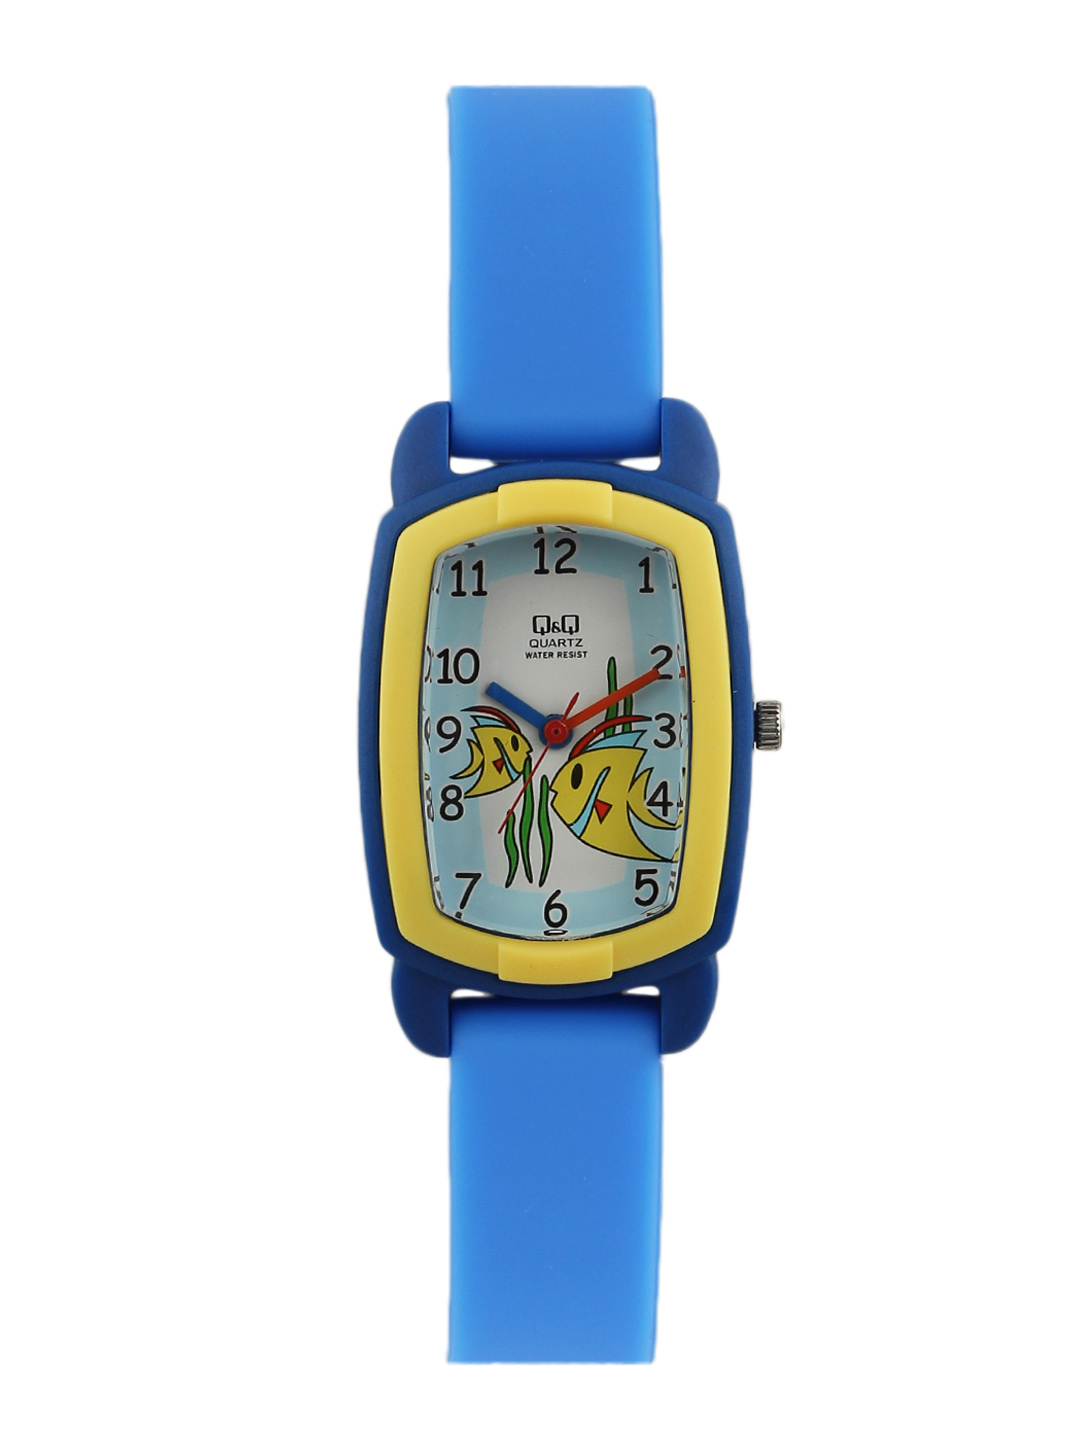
Q&Q Kids Unisex White Dial Watch
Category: Free Items / Free Gifts / Free Gifts
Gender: Unisex
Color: White
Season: Winter 2016
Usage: Casual